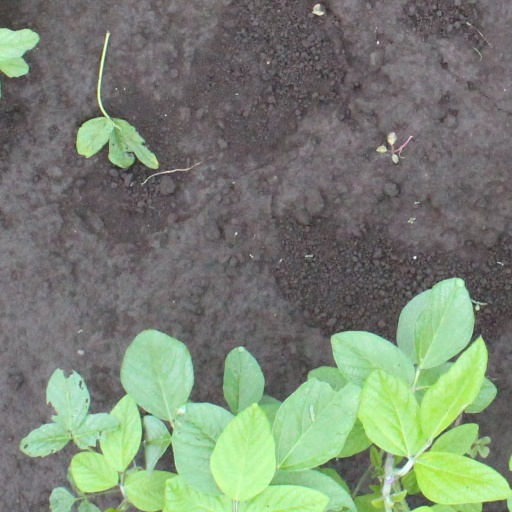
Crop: soybean